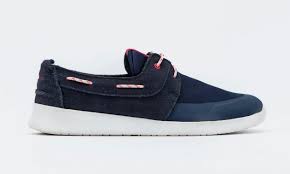
Label: Boat